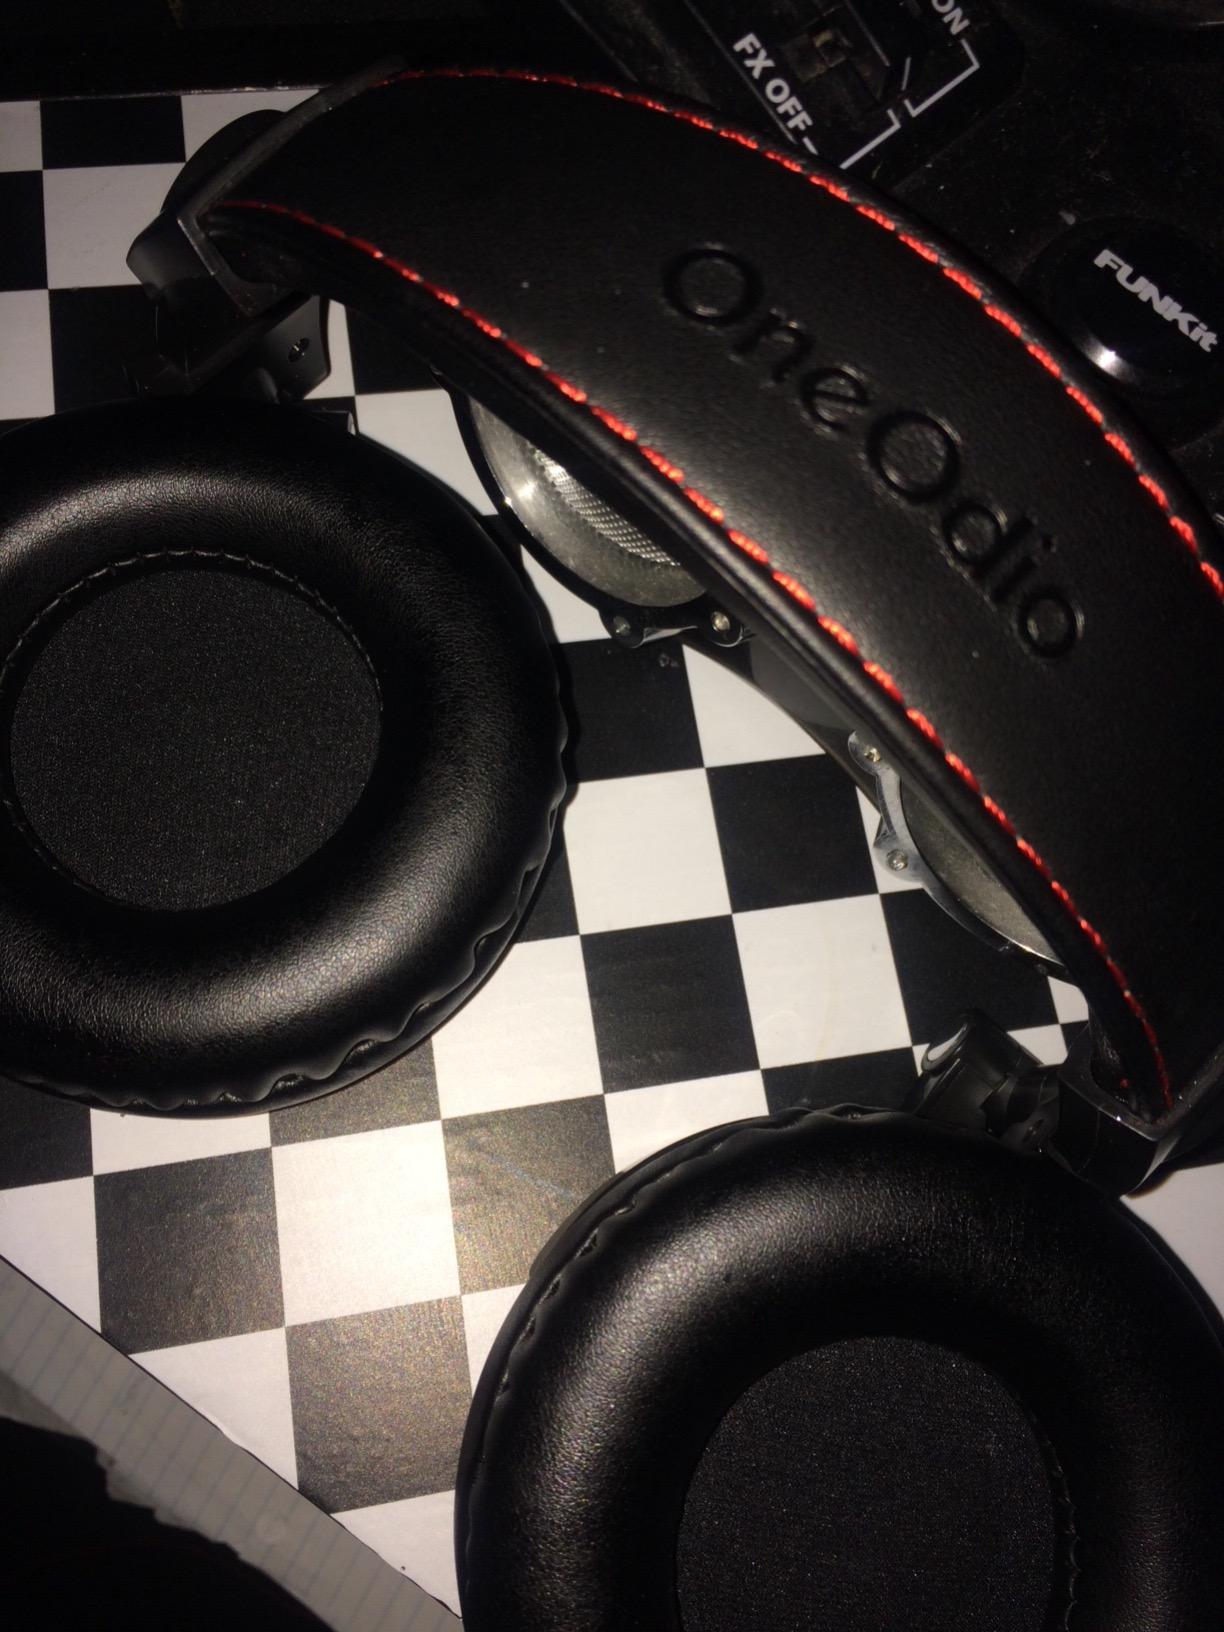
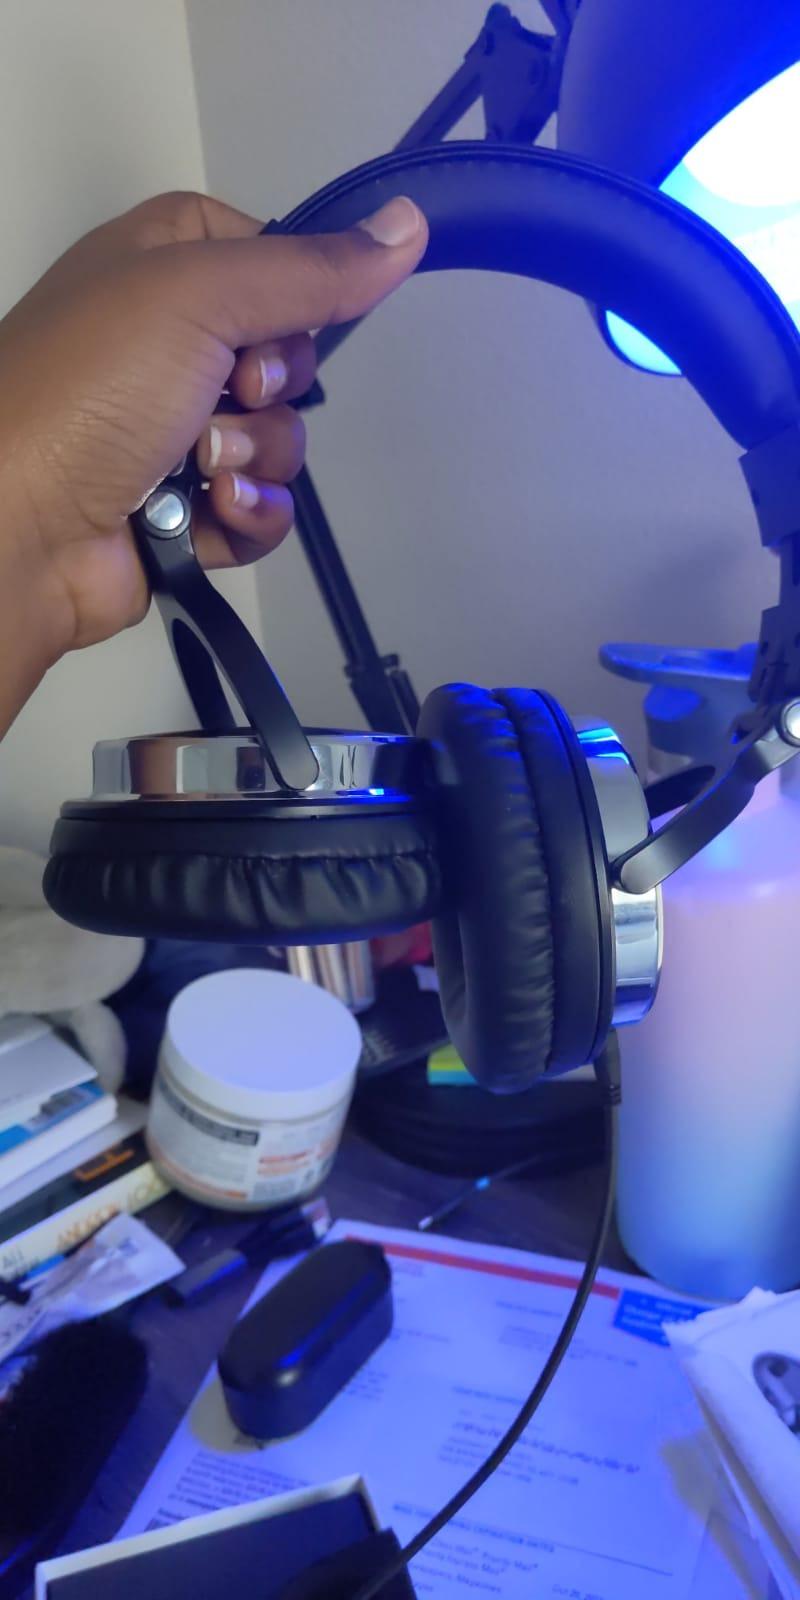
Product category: headphones
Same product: yes